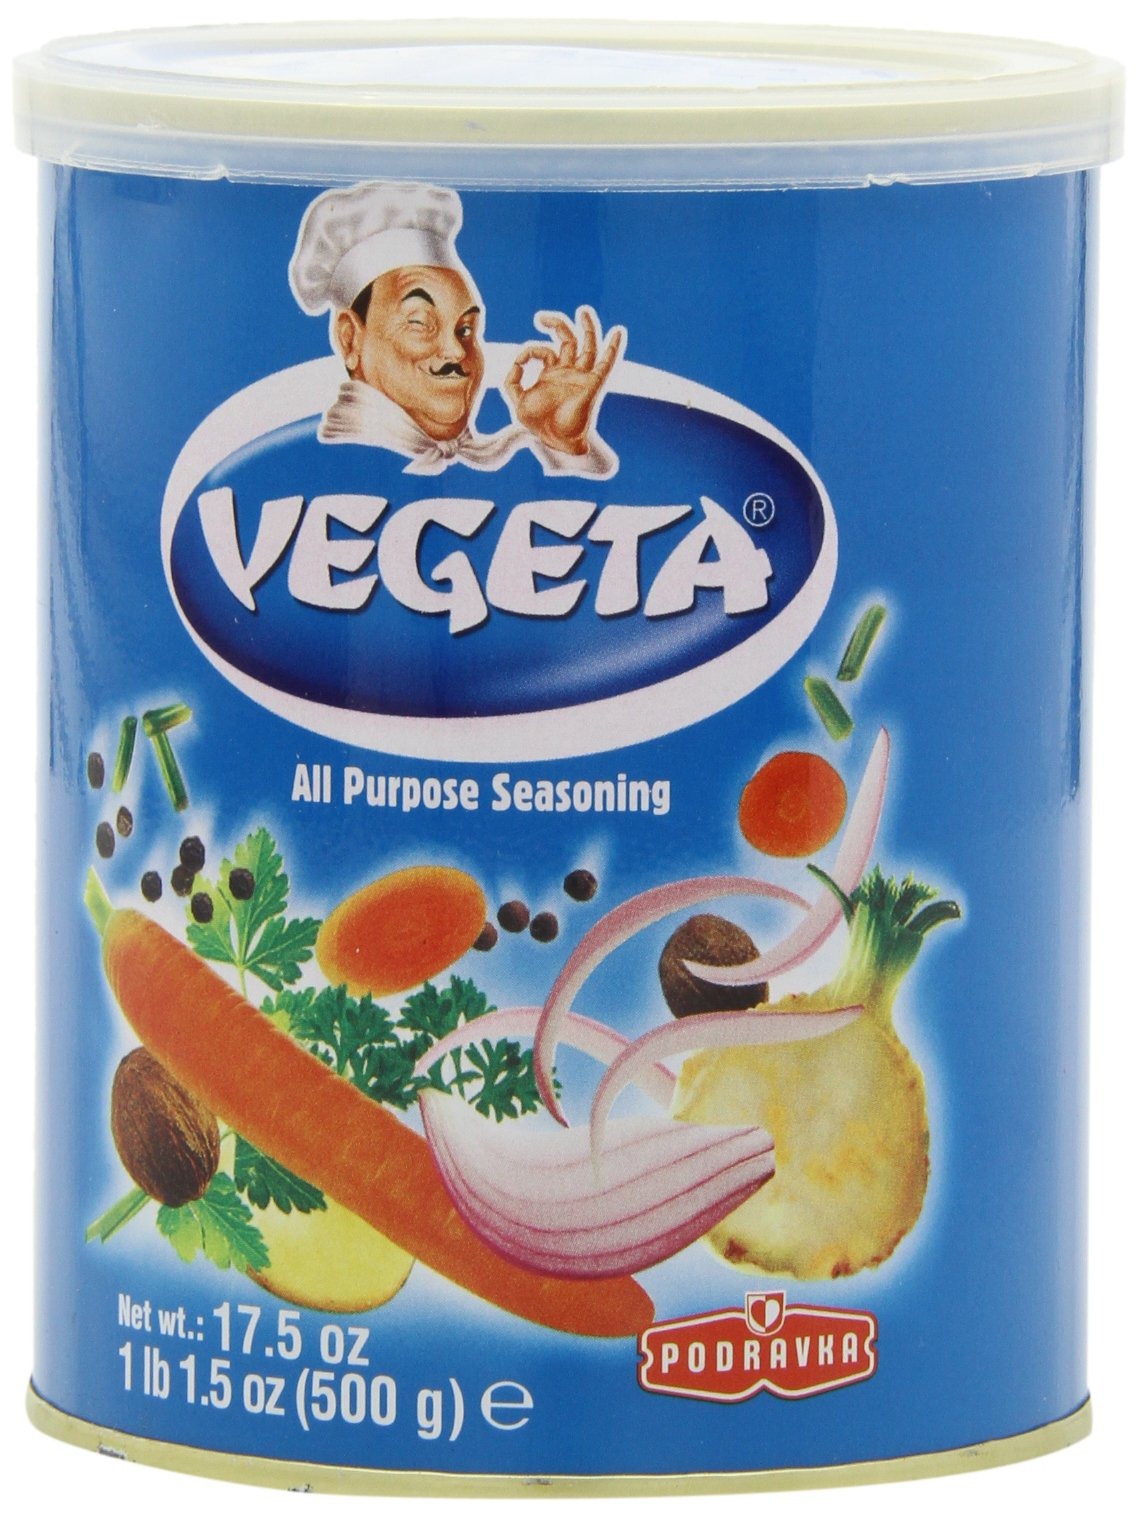
Item Name: Vegeta Gourmet Seasoning Tin, 17.5-Ounce (Pack of 4)
Value: 70.0
Unit: Ounce

Price: 13.7